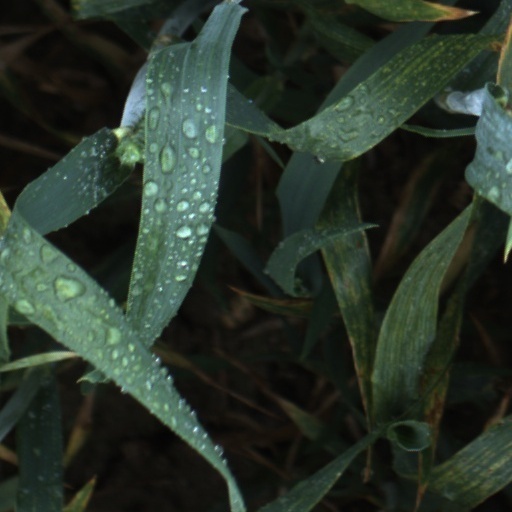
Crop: wheat